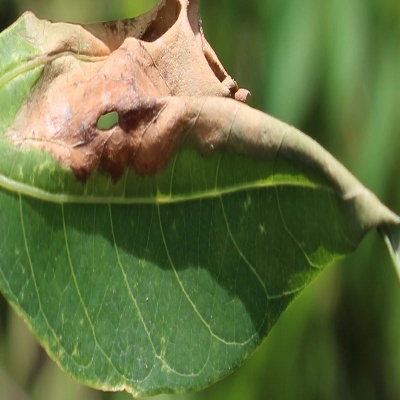
Crop: Cassava
Condition: bacterial blight